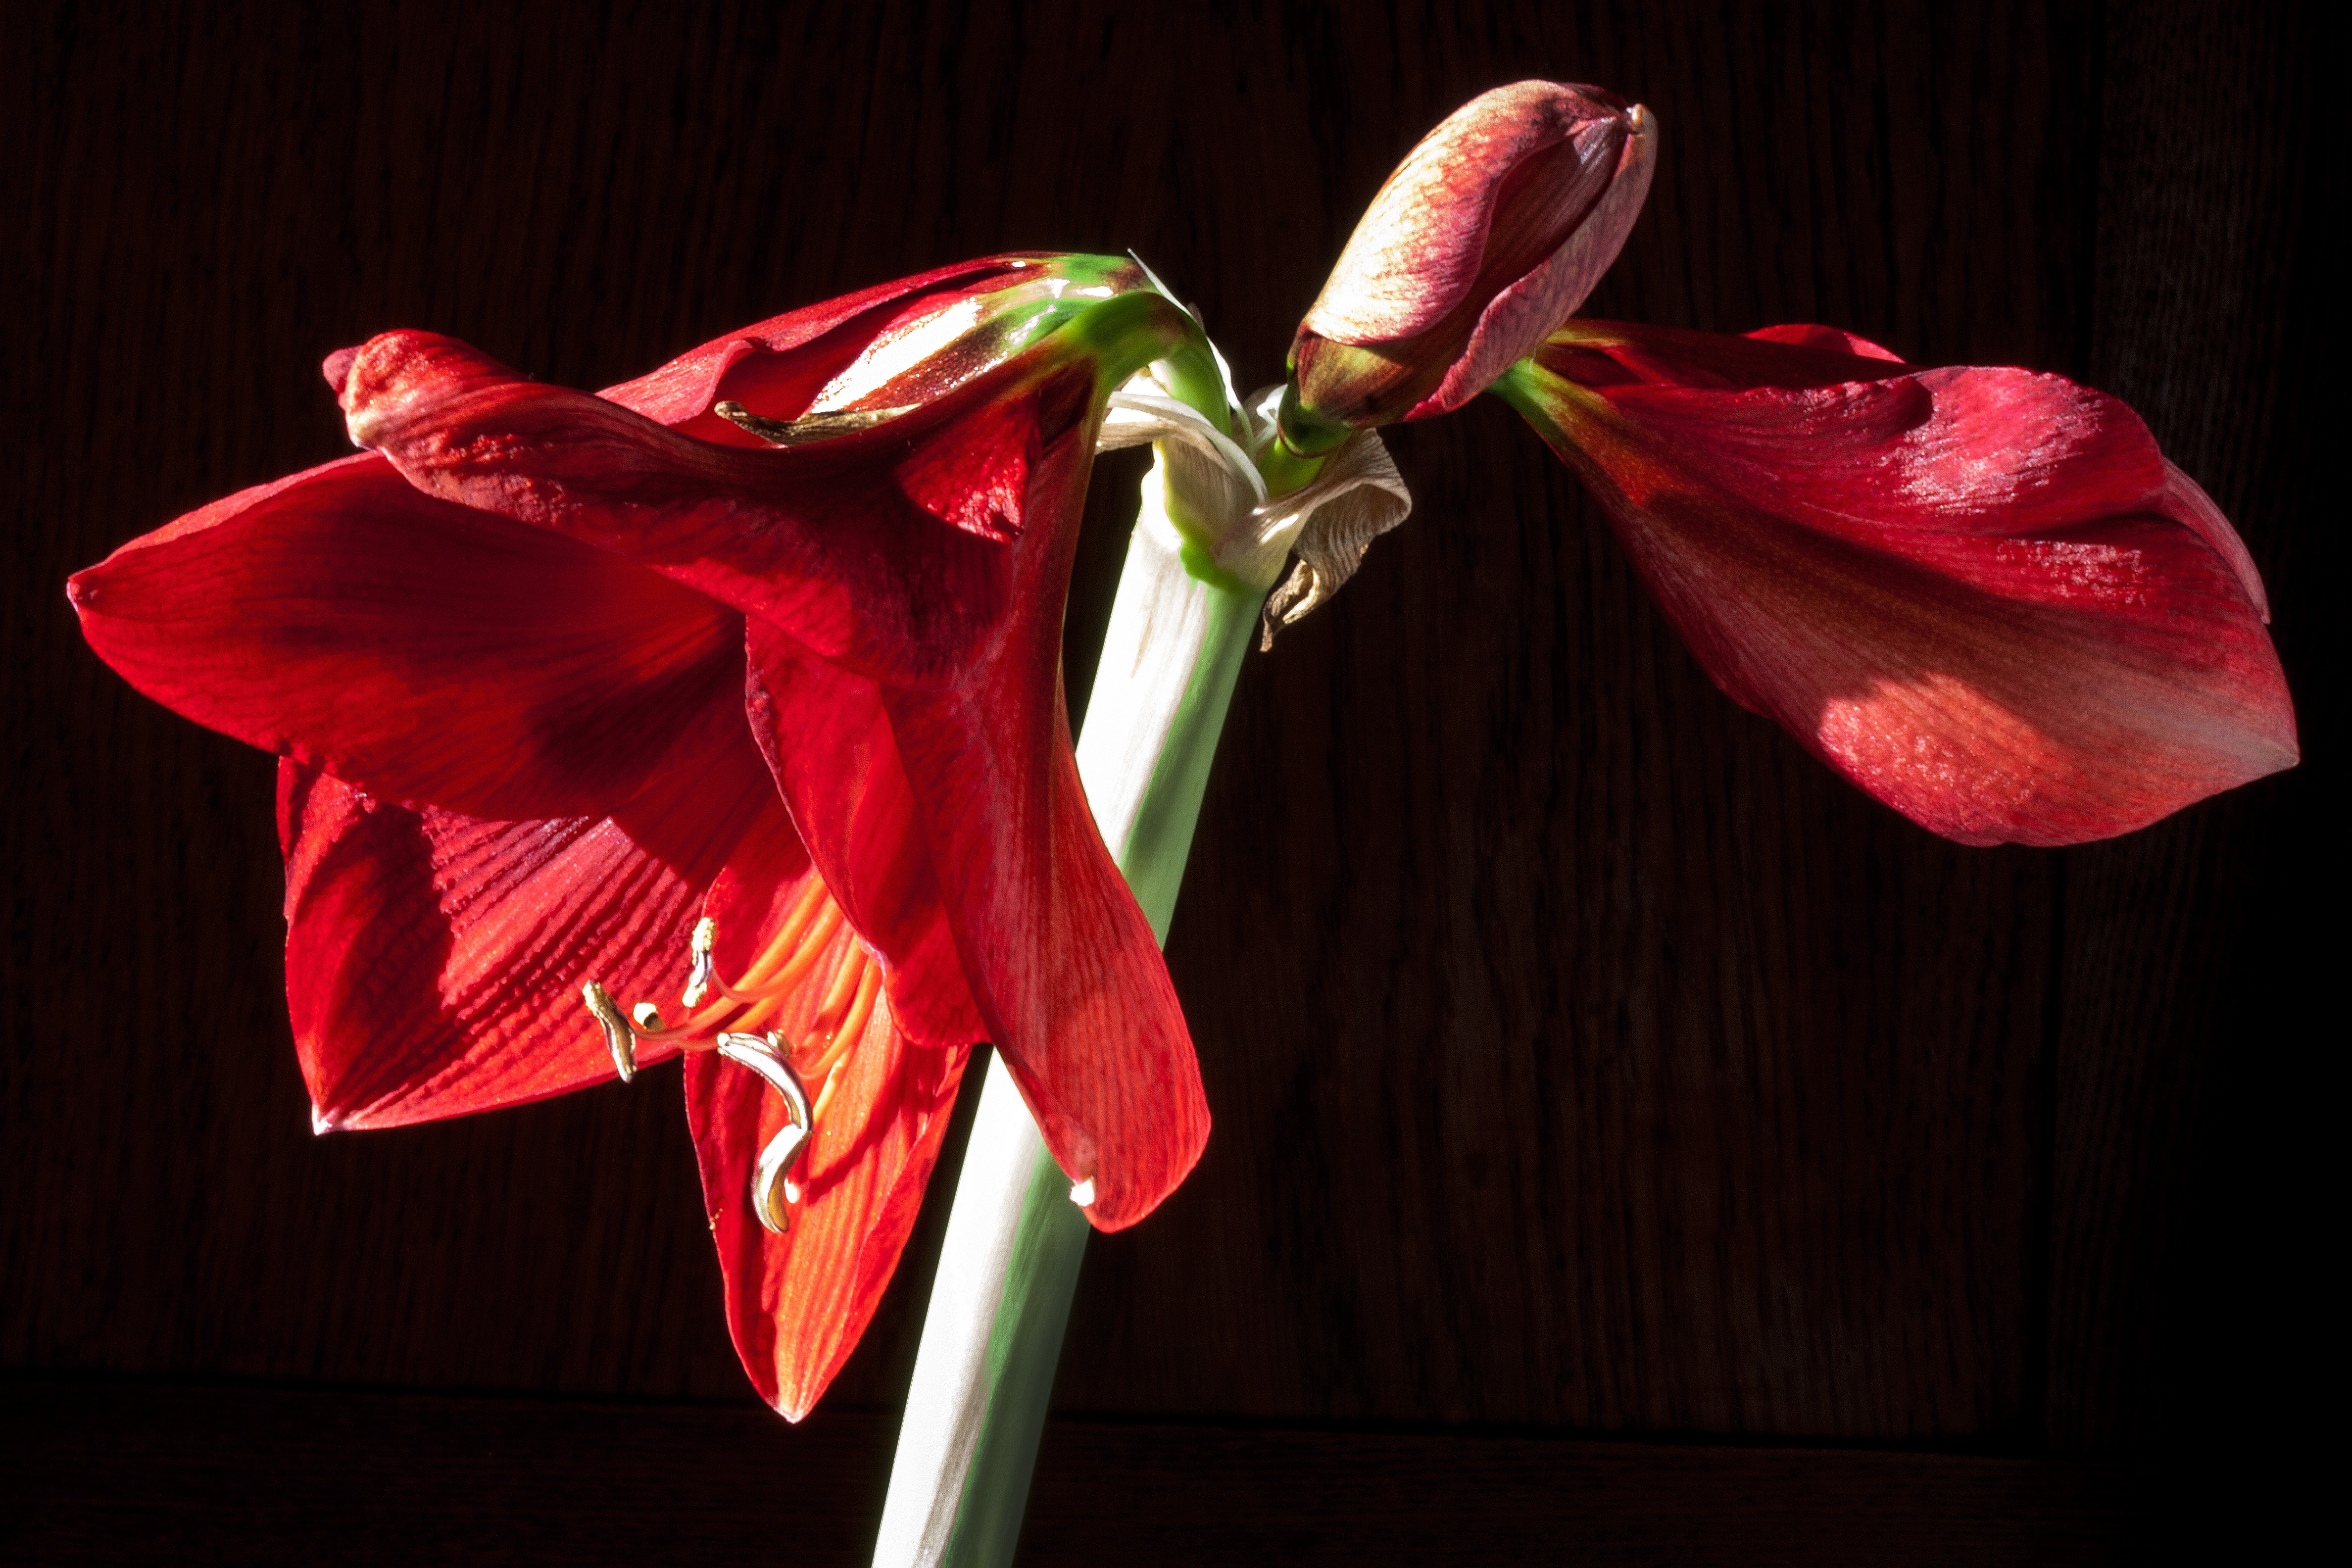
open, plant, flower, petal, red, color, botany, pink, christmas, close, flora, flowers, human body, organ, bud, gorgeous, amaryllis, macro photography, inflorescence, flowering plant, amaryllis plant, land plant